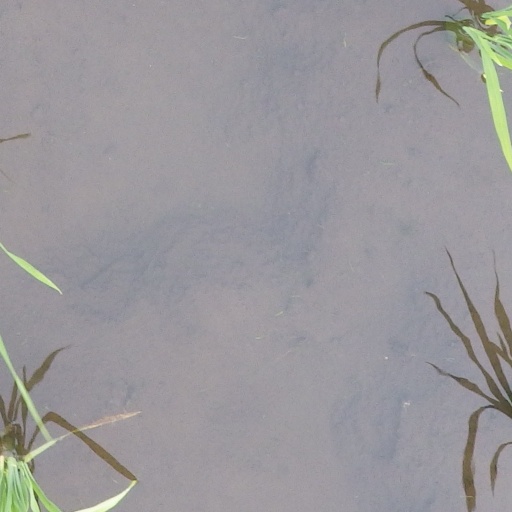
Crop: rice